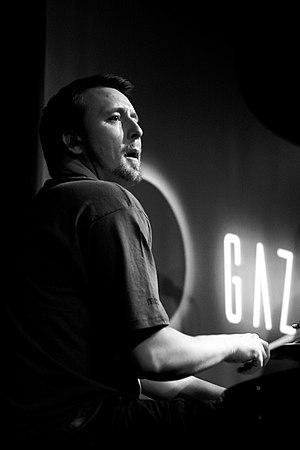
Gazpacho est un groupe d'art rock progressif et de rock néo-progressif norvégien, originaire d'Oslo. Formé en 1996, il comprend Jan-Henrik Ohme au chant, Jon-Arne Vilbo à la guitare et Thomas Andersen au clavier. Puis le groupe s'est étendu avec Mikael Krømer au violon, Lars Erik Asp à la batterie et Kristian Torp à la basse.